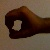
The image shows a hand gesture representing the number 0 in Indian Sign Language.